Supraśl

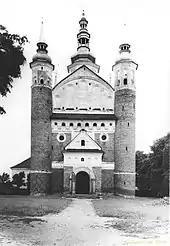
Supraśl Orthodox Monastery in the 1930s

The settlement was founded in the 16th century. After the Third Partition of Poland in 1795, it was annexed by Prussia. In 1807 it passed to the Russian Partition of Poland. In 1823, a 10th-century manuscript, the oldest Slavic literary work in Poland, named the "Codex Suprasliensis", was discovered in the Supraśl Monastery by Michał Bobrowski.